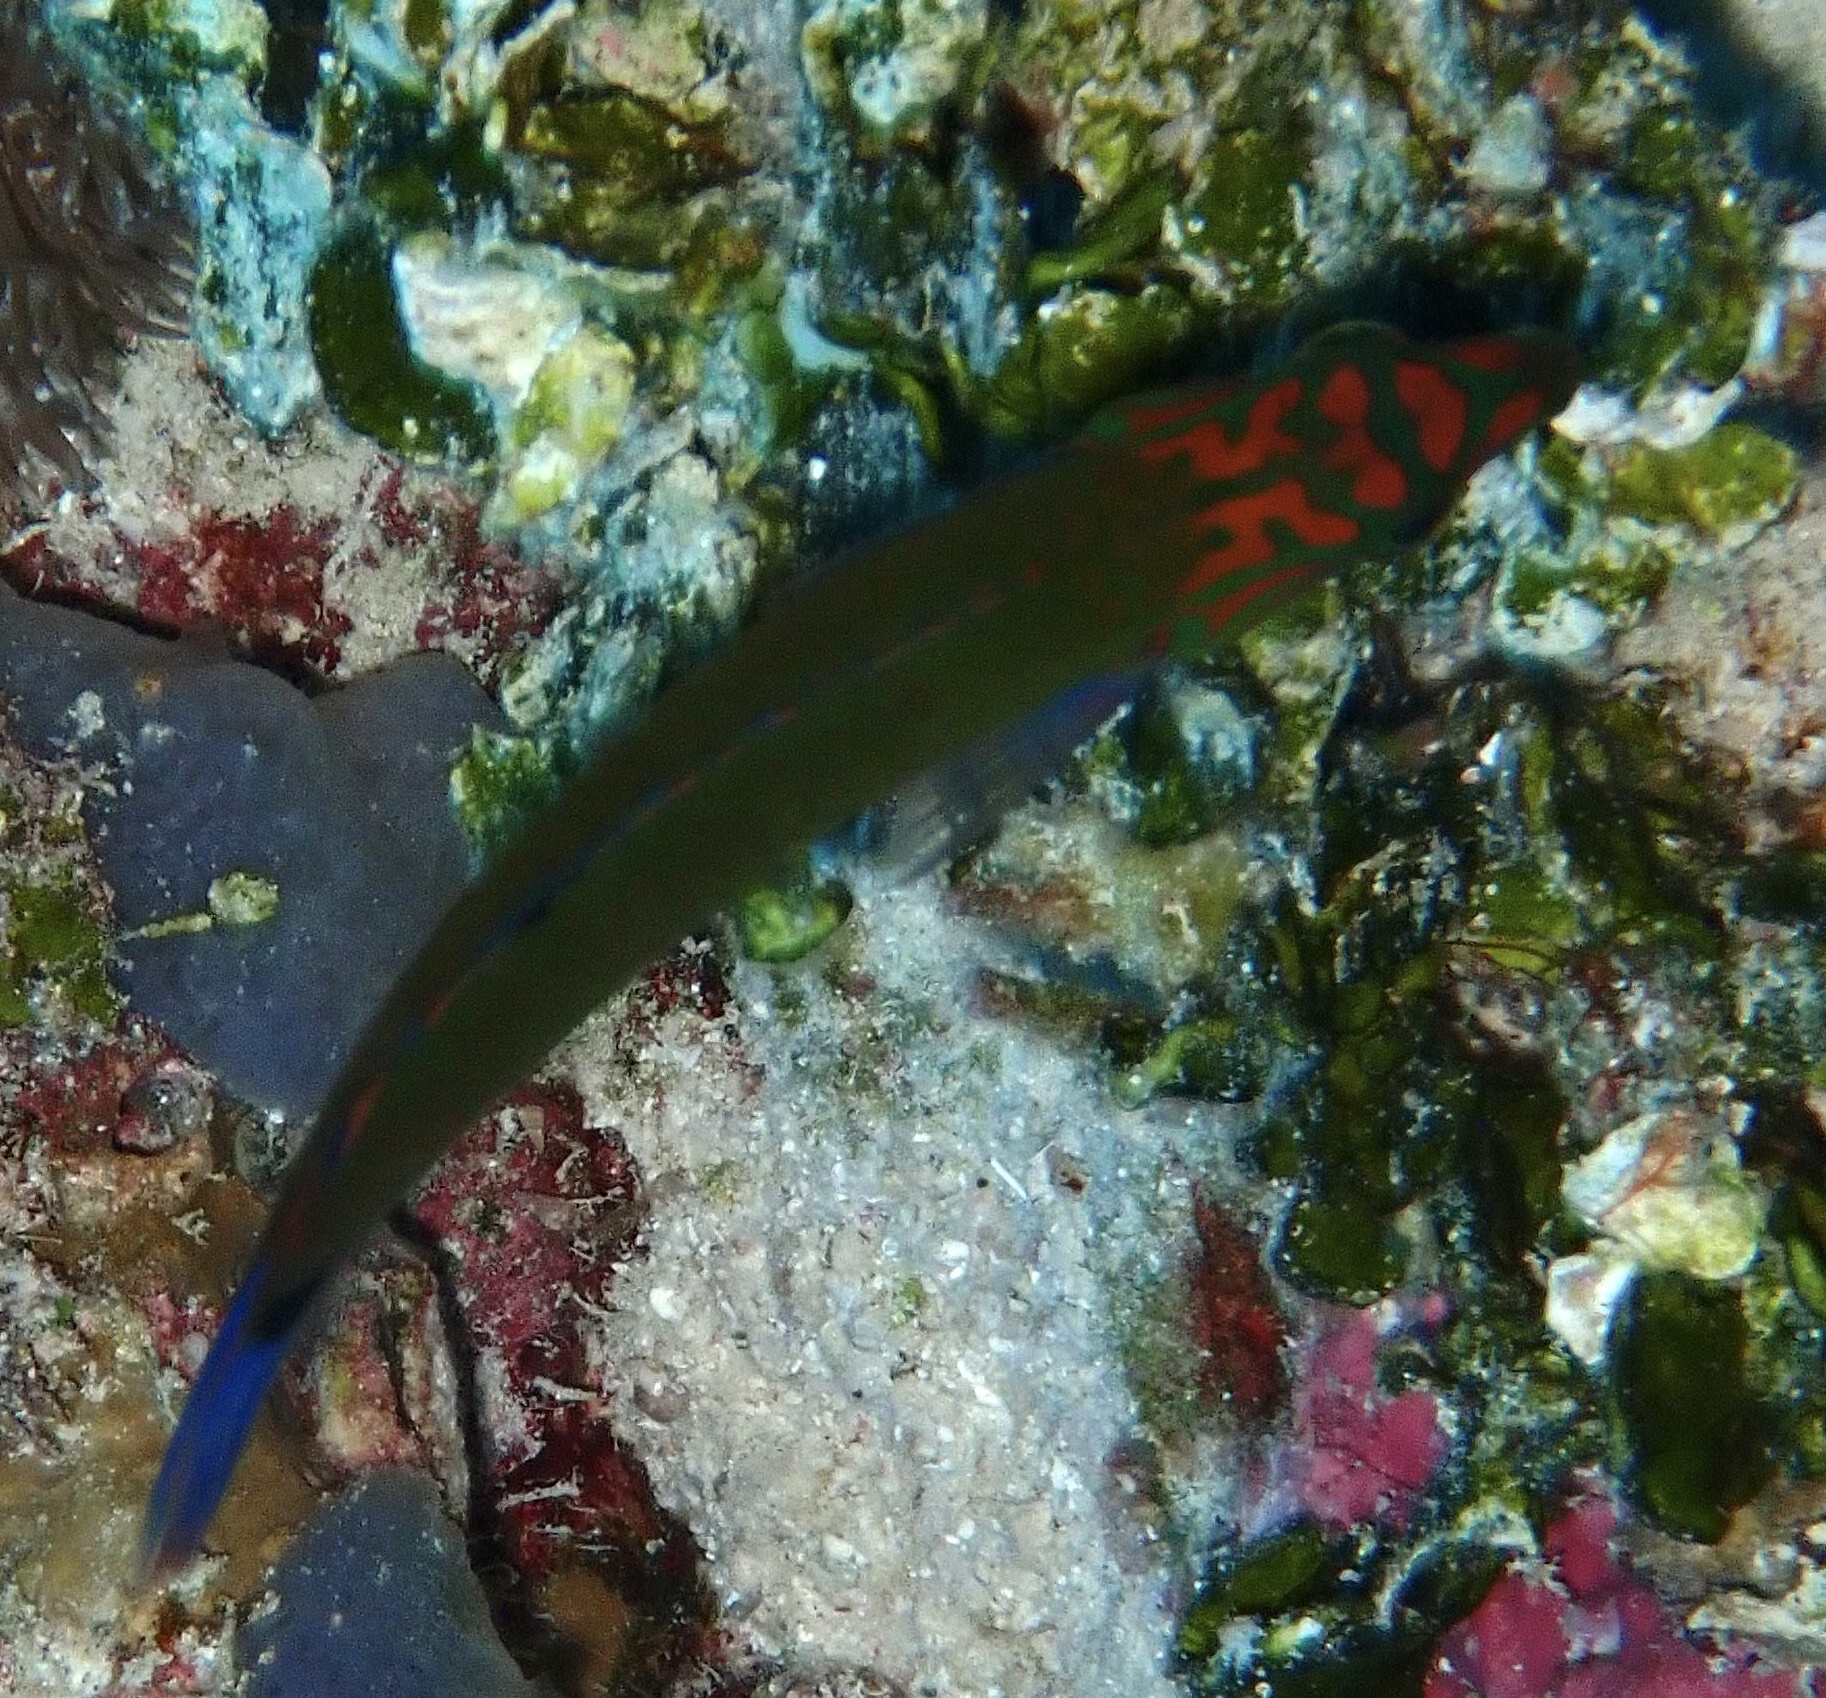
Thalassoma lunare (Moon Wrasse)